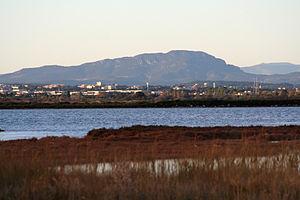
Face sud du Pic St Loup vu de Maguelone
Le pic Saint-Loup est une montagne de la région Occitanie située à la limite des communes de Valflaunès et Cazevieille, dans le département de l'Hérault.
Le golfe du Lion est un golfe fermant l'extrême nord-ouest de la Méditerranée occidentale, entre le Cap de Creus, situé en Catalogne à l'ouest et, selon les avis, le cap Sicié ou la presqu'île de Giens, tous les deux situés dans le Var, à l'est. Son littoral relève donc principalement des régions administratives françaises d'Occitanie à l'ouest, et de Provence à l'est.